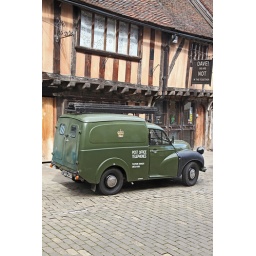
A not so ancient Post Office Telephones van has arrived to fix a phone in decidedly medieval Spon Street.